BASIC Computer Games

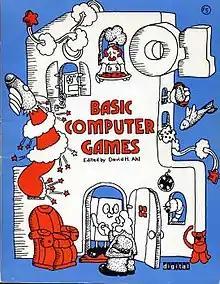
Cover of the 1973 Edition

BASIC Computer Games is a compilation of type-in computer games in the BASIC programming language collected by David H. Ahl. Some of the games were written or modified by Ahl as well. Among its better-known games are "Hamurabi" and "Super Star Trek".